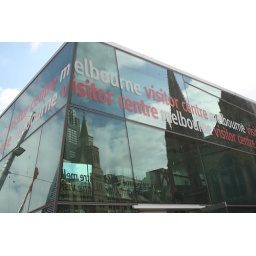
contrasting colour, dark green glass contrasting with the blue sky in the background.